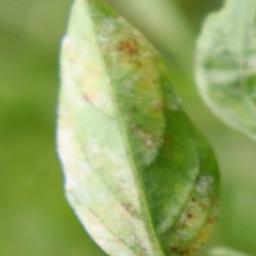
Label: powdery mildew